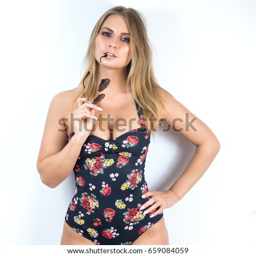
beautiful girl in a black bathing suit with a floral pattern is in studio on white background and holding glasses